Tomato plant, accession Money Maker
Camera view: horizontal (90 deg, fisheye); turntable rotation: 0 degrees
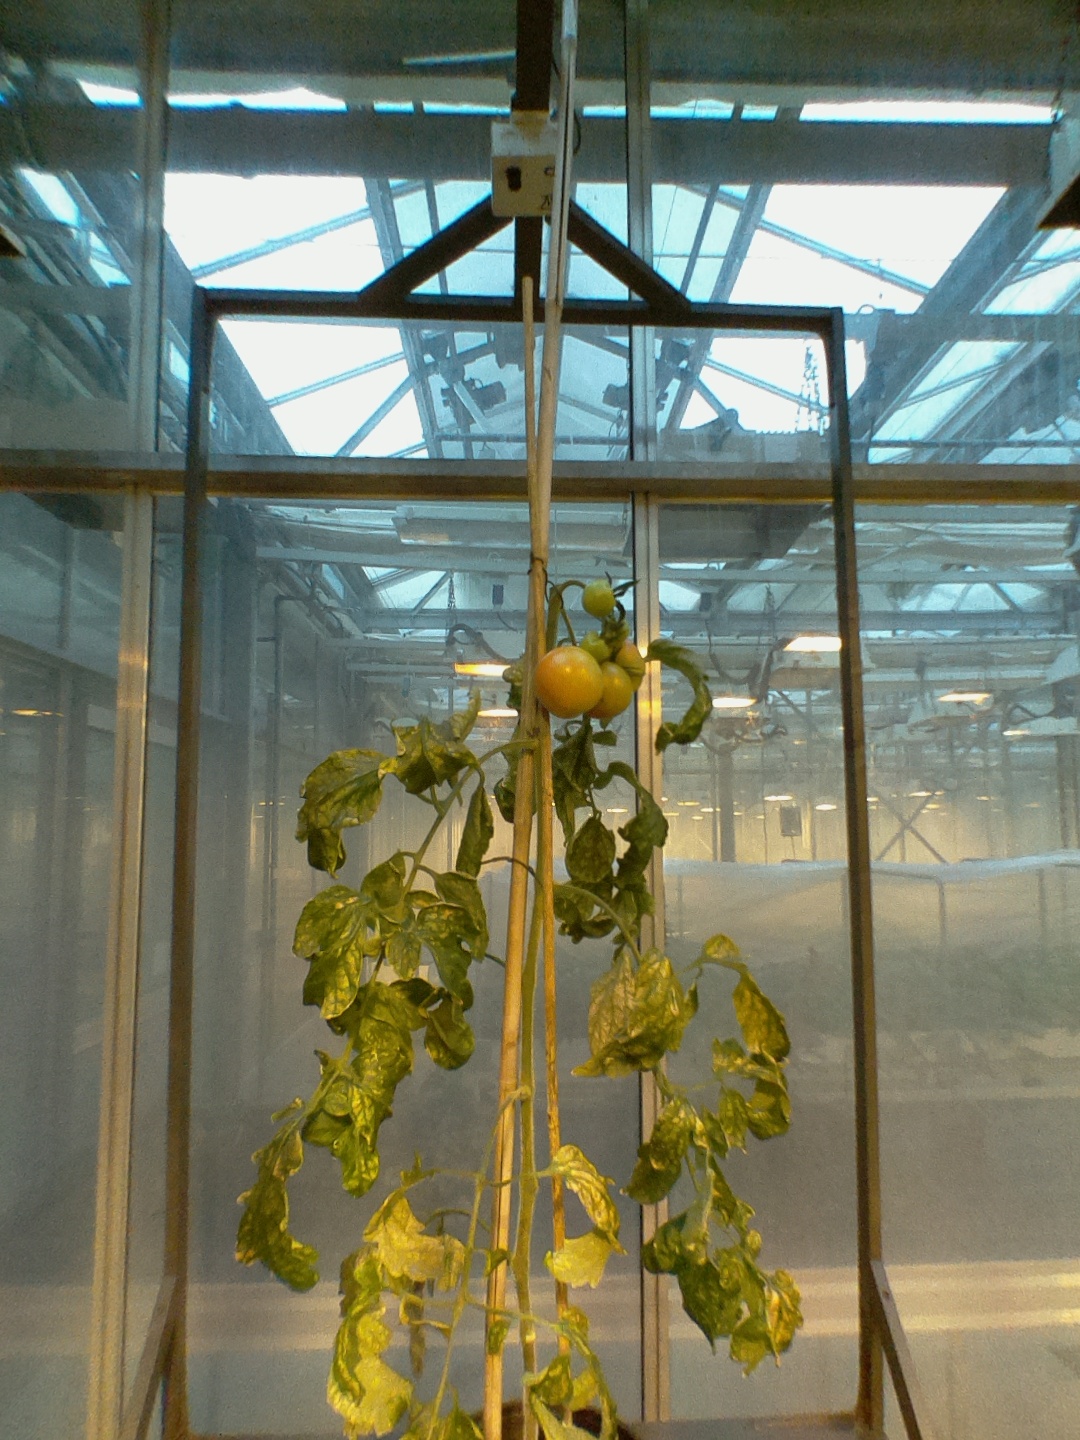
BBCH growth stage 80: fruits start showing typical ripe color (orange -> red)